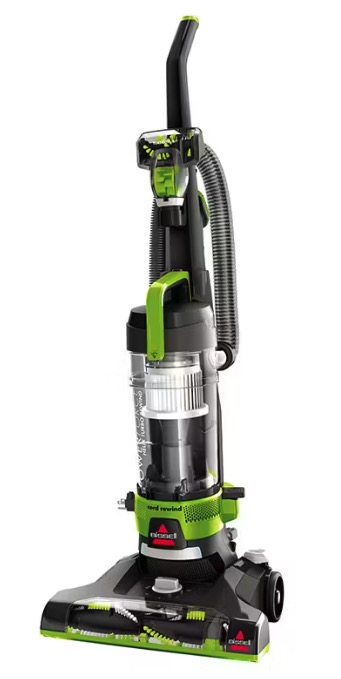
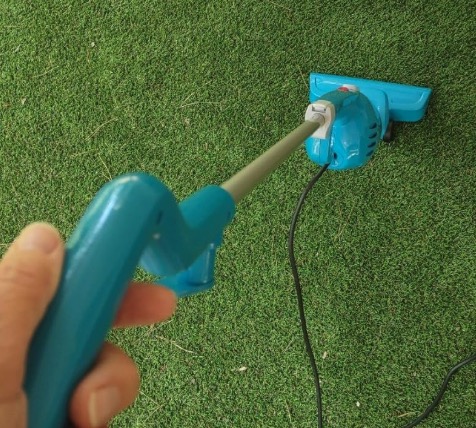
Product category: items_vacuum
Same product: no